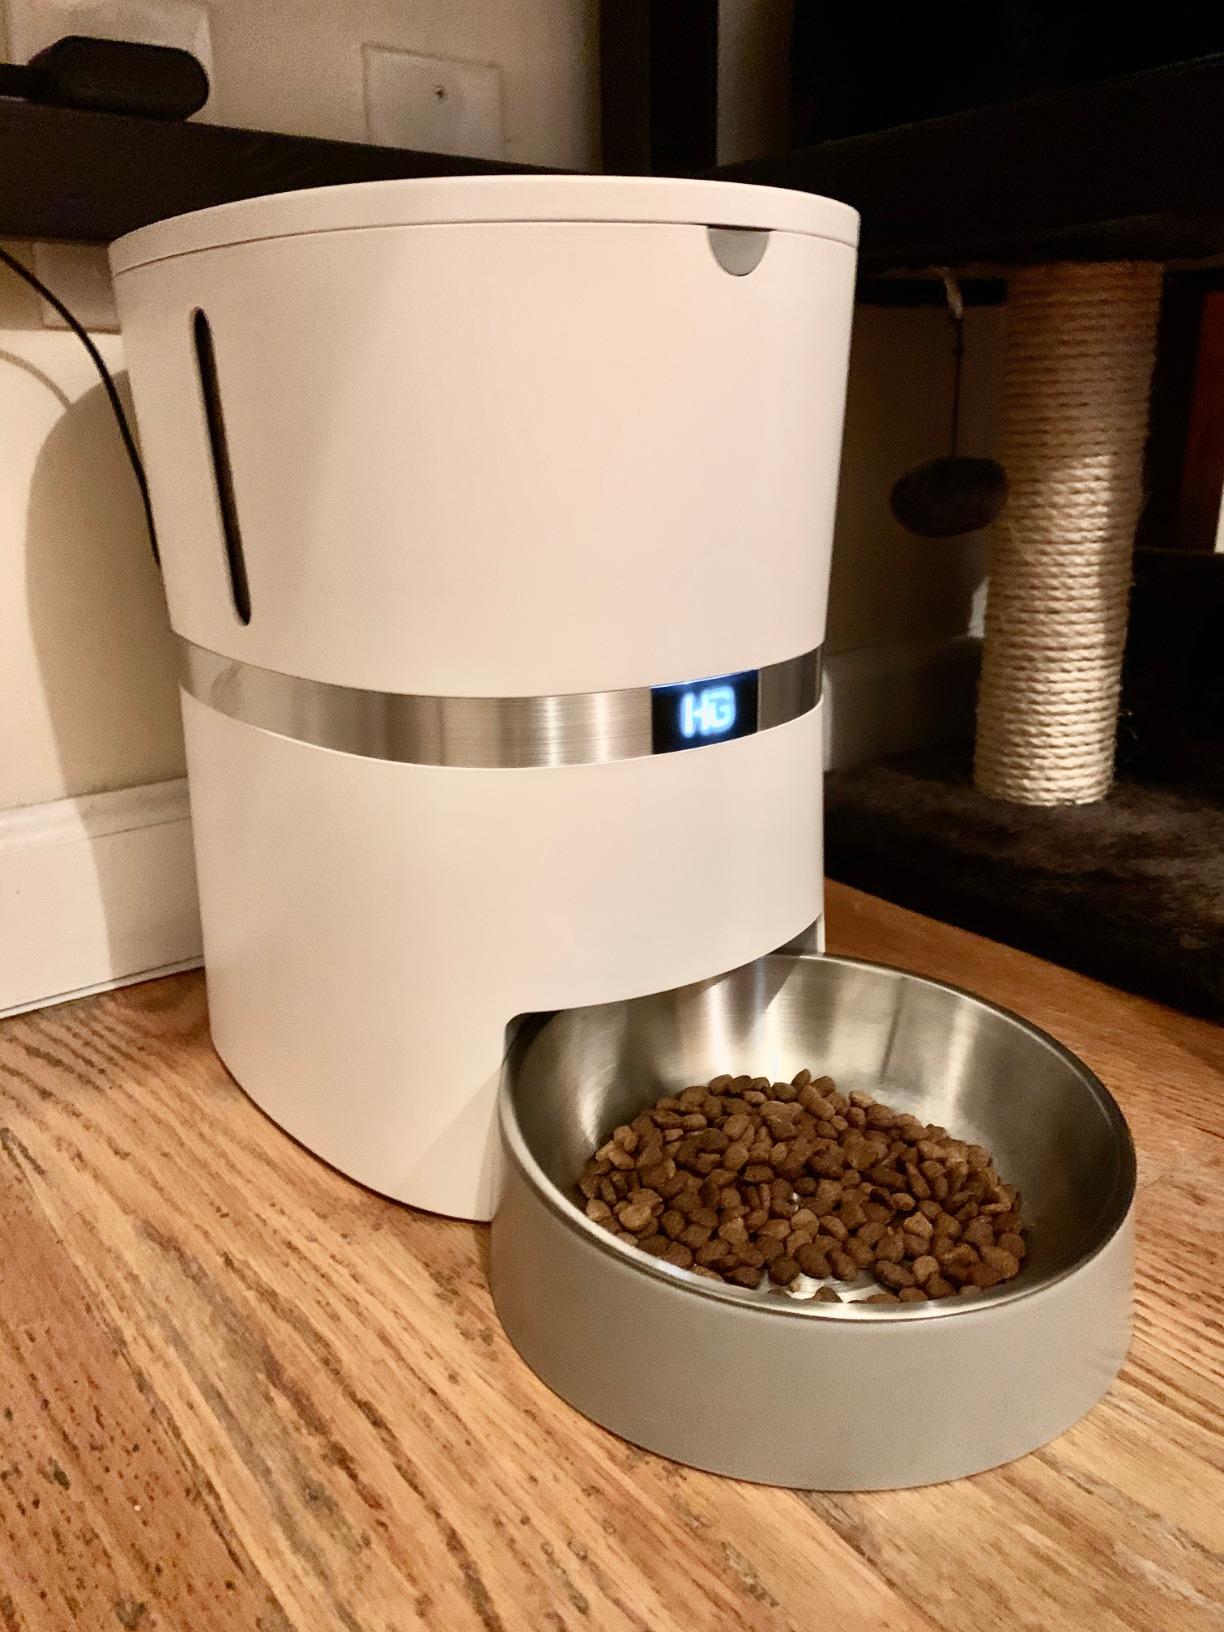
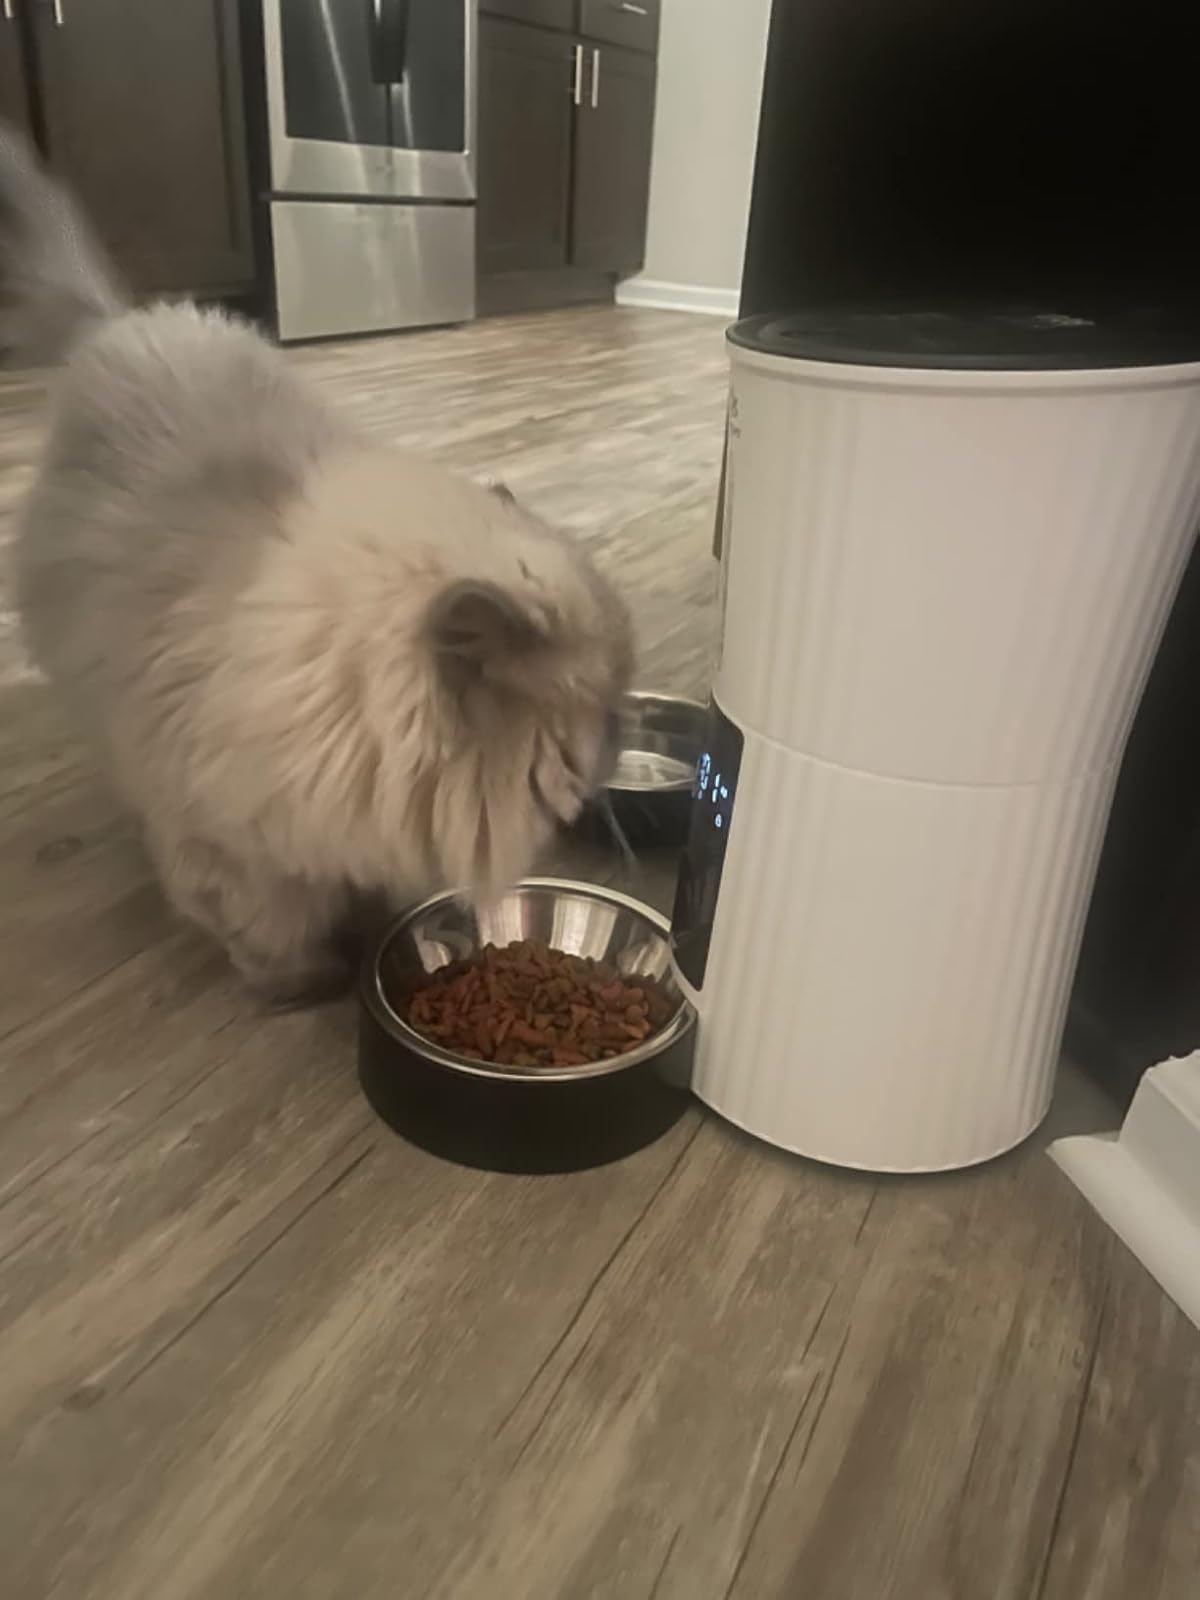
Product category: items_feeder
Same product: no